Lucero (Madrid Metro)

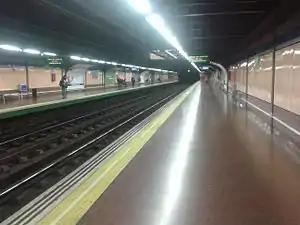

Lucero is a station on Line 6 of the Madrid Metro serving the Lucero "barrio". It is located in Zone A.